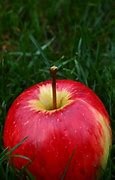
Label: apple